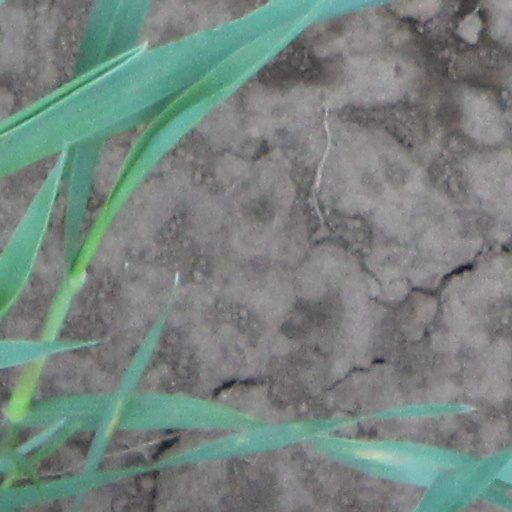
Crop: wheat